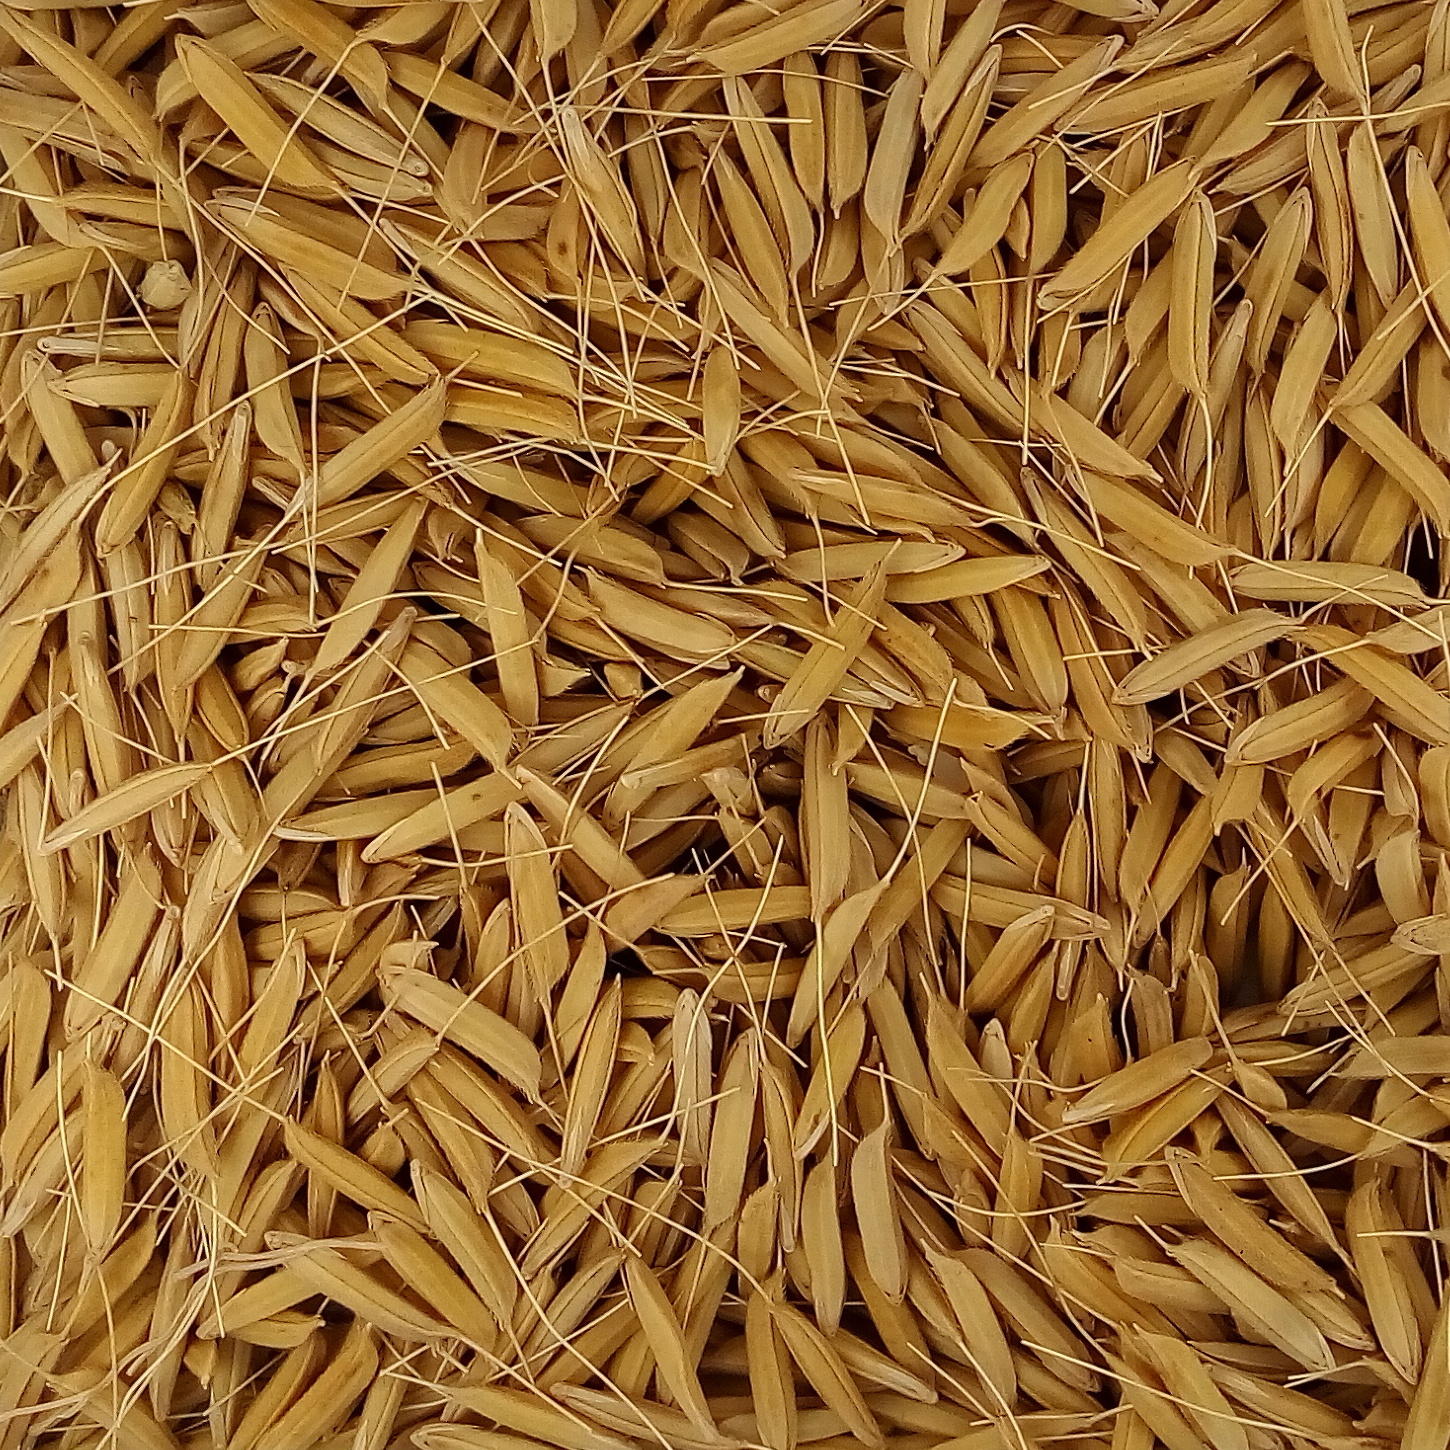
Rice seed variety: 1637